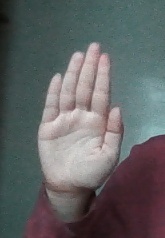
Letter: seen